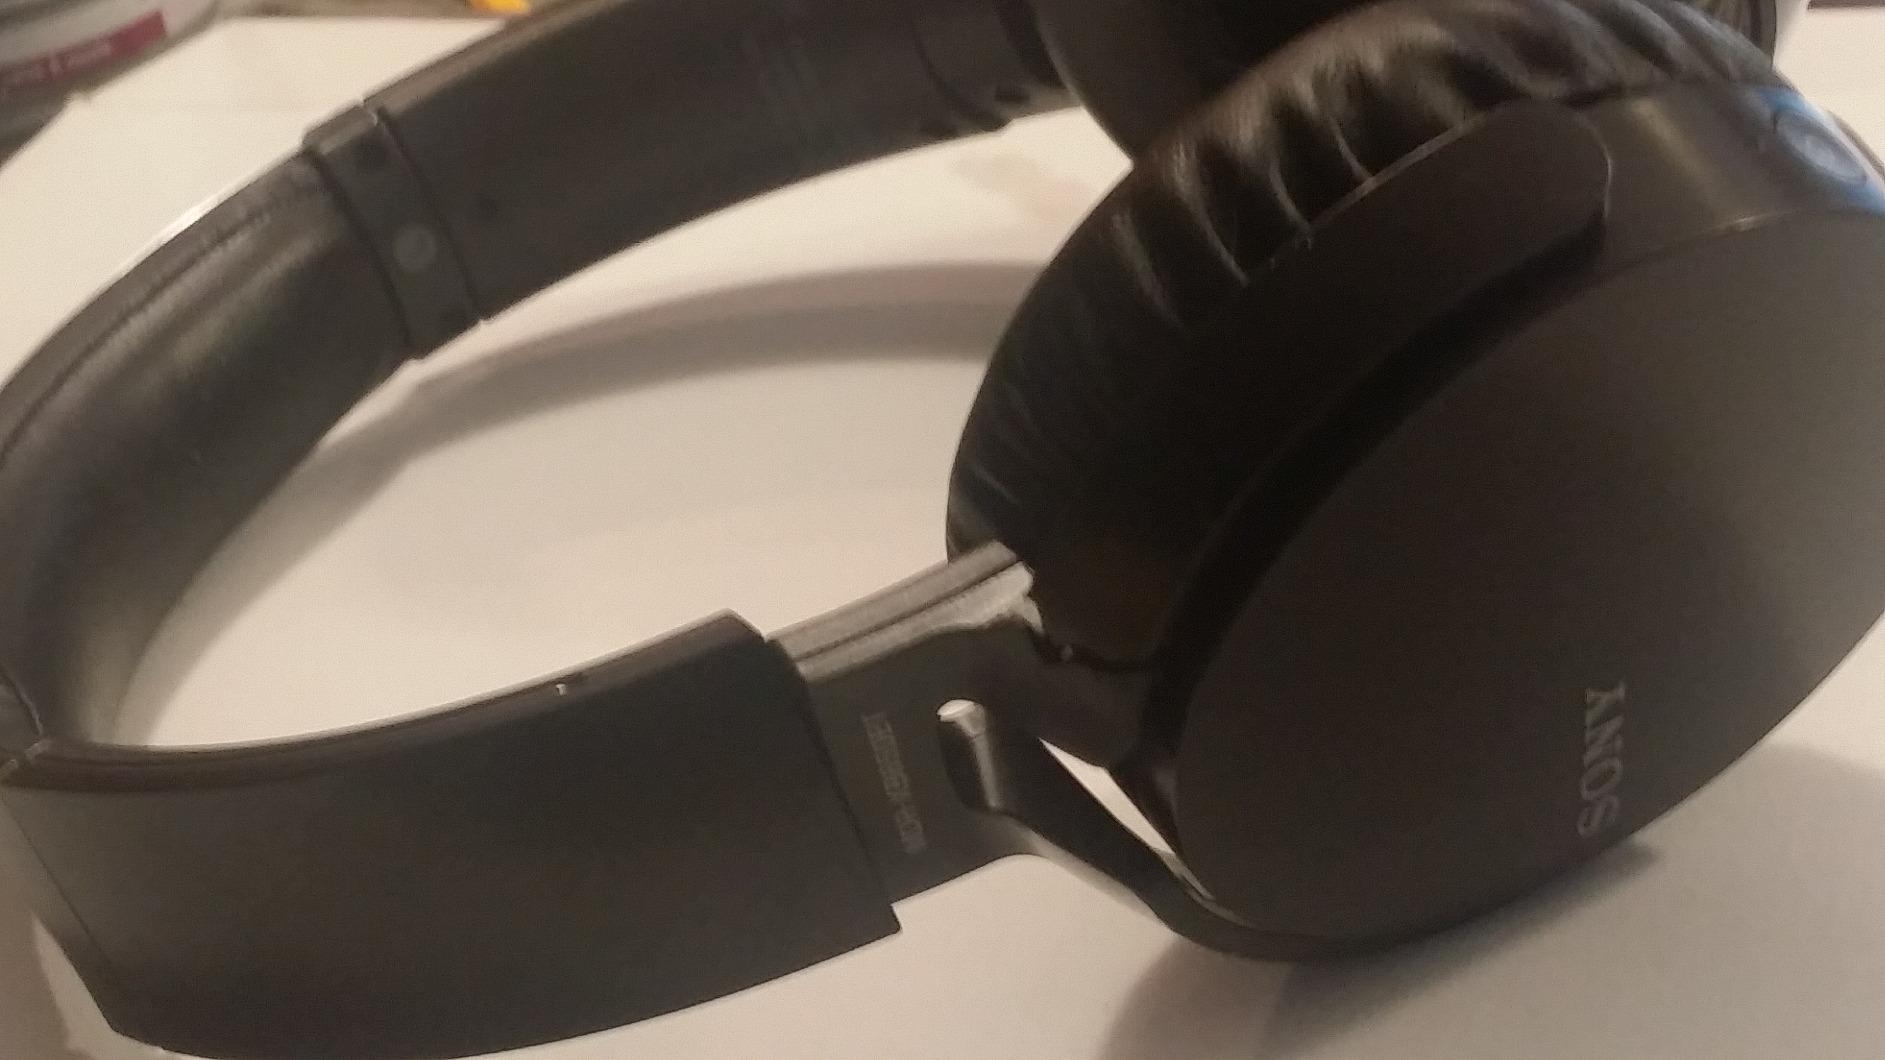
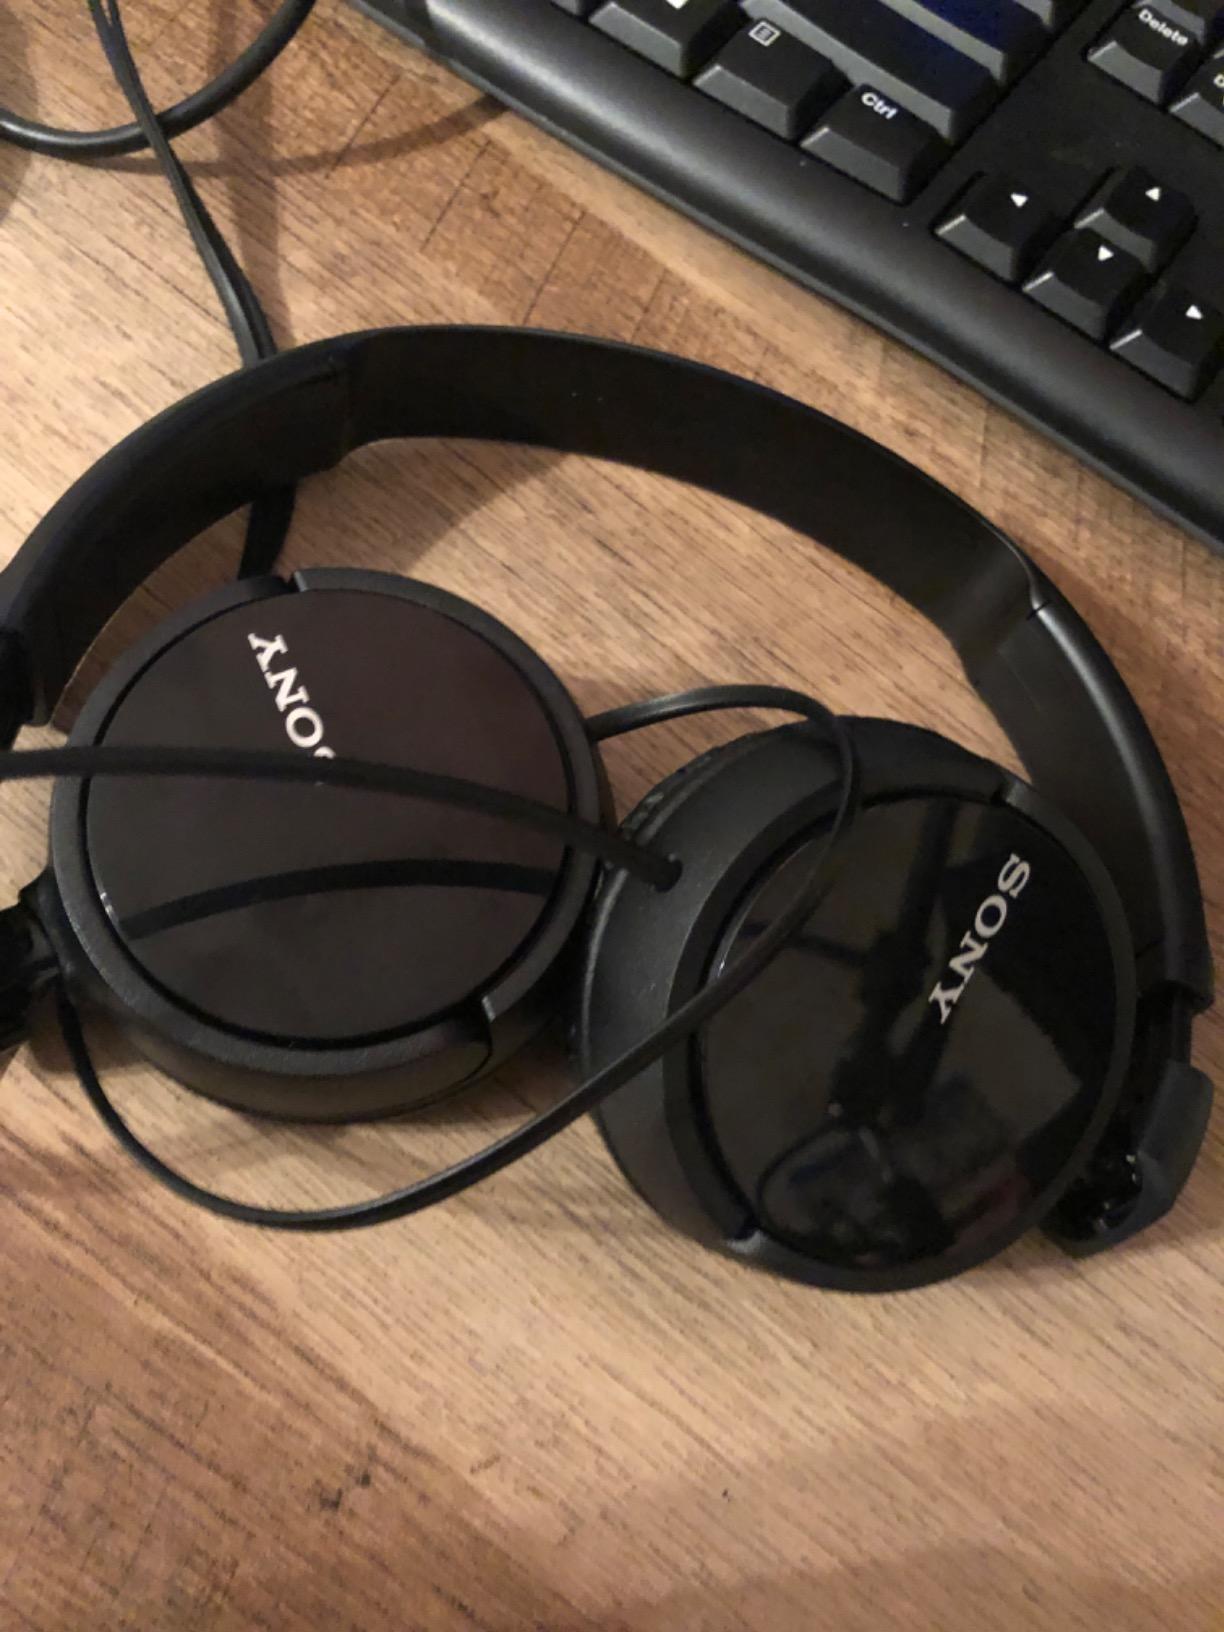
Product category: headphones
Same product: no